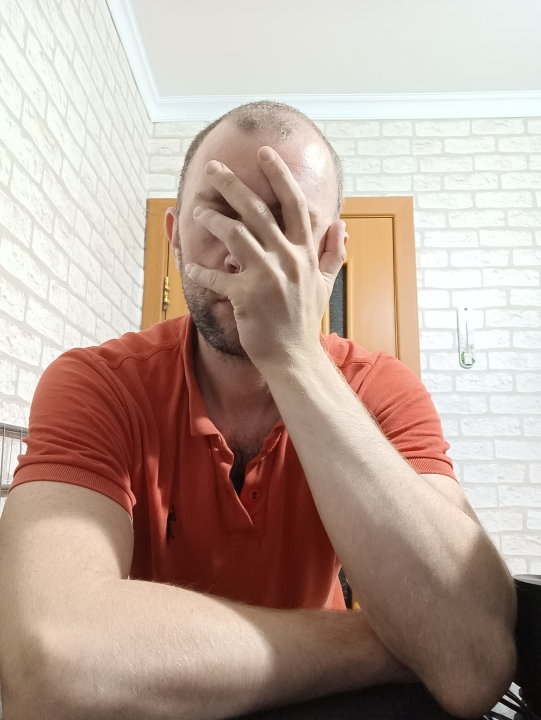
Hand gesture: no_gesture